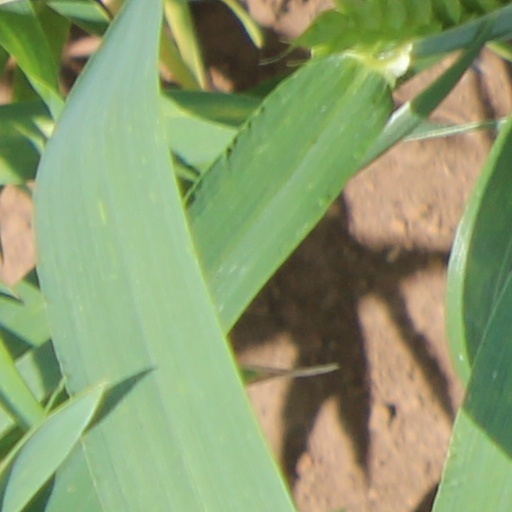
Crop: wheat